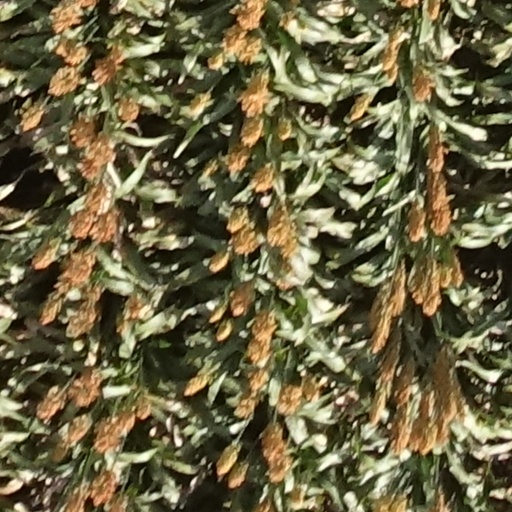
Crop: sorghum